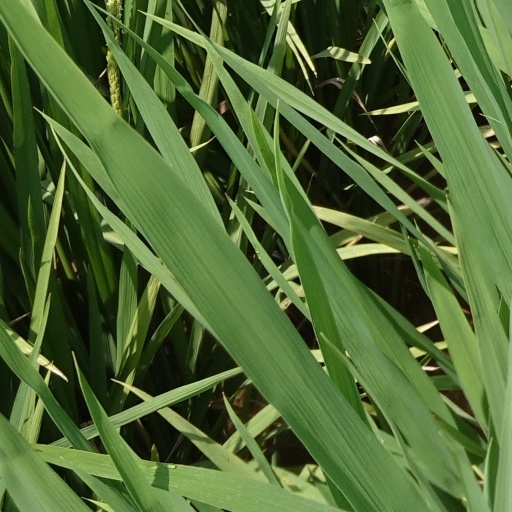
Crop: rice